Olga Timofeeva

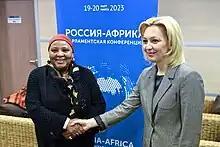
Timofeeva with South Africa's National Assembly speaker Nosiviwe Mapisa-Nqakula in Moscow on 18 March 2023

She was given a special award Ryan "For merits in development of science and economy of Russia" in 2017.